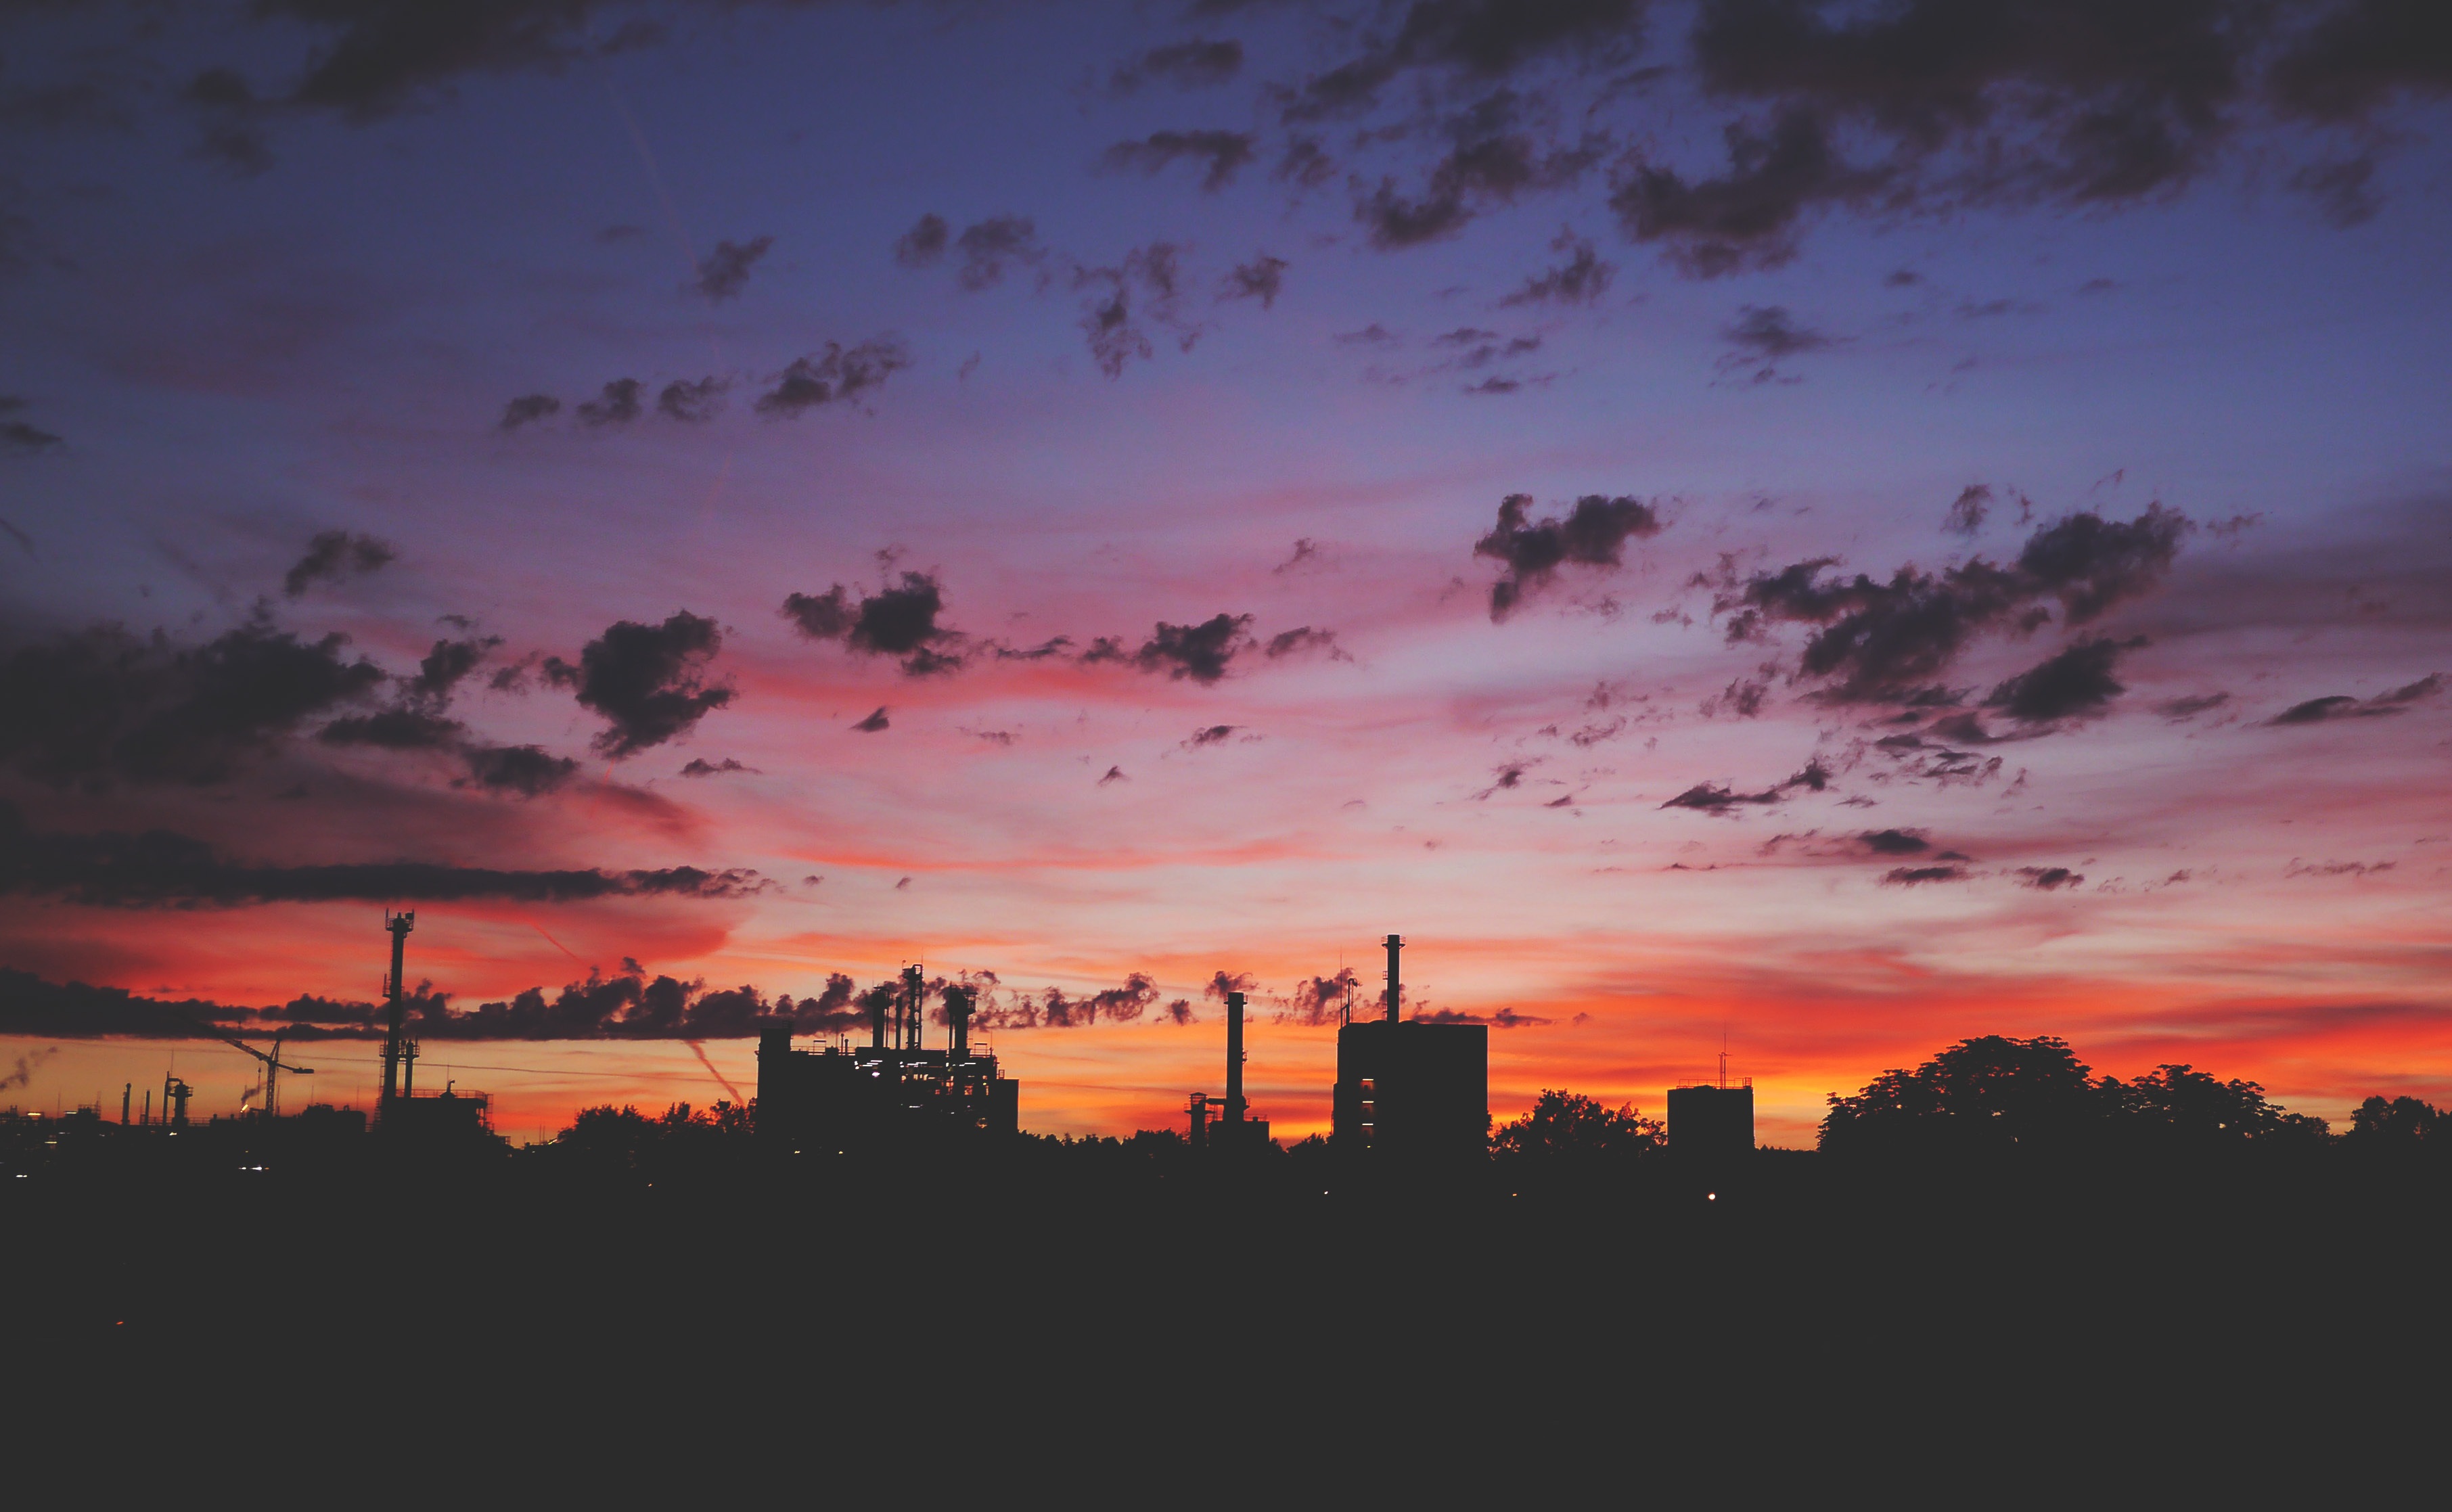
horizon, silhouette, cloud, sky, sunrise, sunset, skyline, morning, dawn, atmosphere, dusk, evening, chimney, factory, industry, plain, clouds, abendstimmung, afterglow, evening sky, industrial plant, bright red, industrialization, red sky at morning